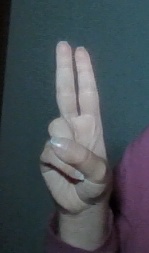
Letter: taa